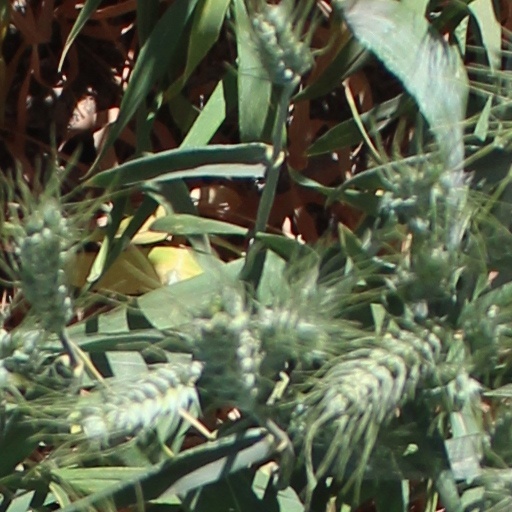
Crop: wheat